Oxford County, Maine

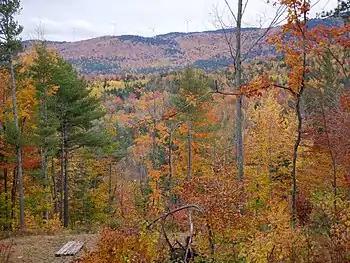
Spruce Mountain Wind Farm is one of three wind farms in Oxford County, ME.

There is also the Oxford Unorganized Territory. Unorganized territory is not in any municipality. The Maine Department of Education takes responsibility for coordinating school assignments in the unorganized territory.